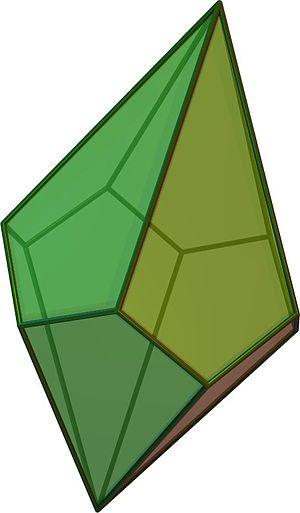
En géométrie, un antidiamant est un polyèdre constitué de deux pyramides à base régulière de sommets S et S', symétriques, dont l'une a subi une rotation autour de l'axe SS'. Des arêtes sont ajoutées pour relier les sommets des deux bases ainsi obtenues.